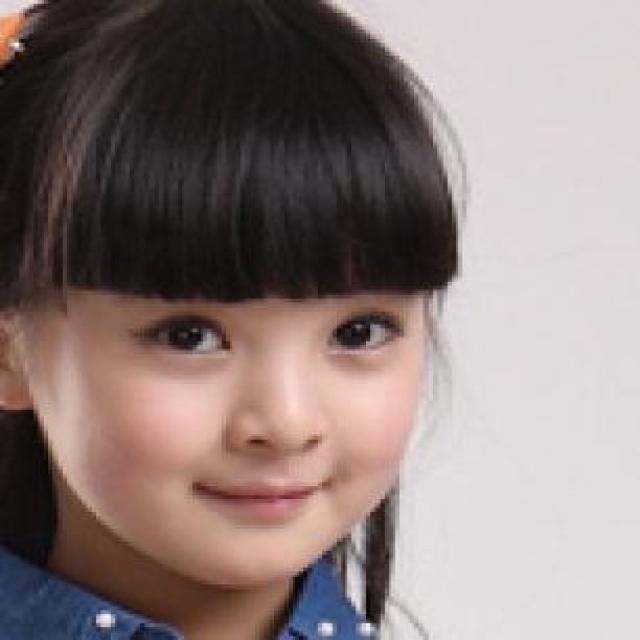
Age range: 0-12